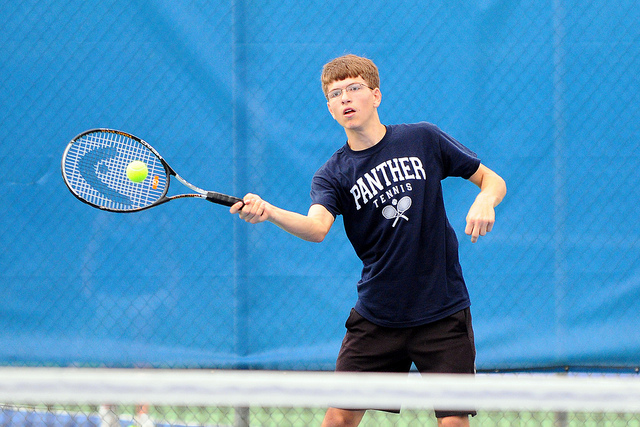
người đàn ông áo xanh dương đang cầm vợt đánh tennis